King Von

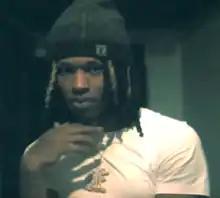
King Von in 2019

Dayvon Daquan Bennett (August 9, 1994 – November 6, 2020), known professionally as King Von, was an American rapper and gangster from Chicago, Illinois, who was affiliated with the Black Disciples gang. He was considered a preeminent figure in the drill genre.